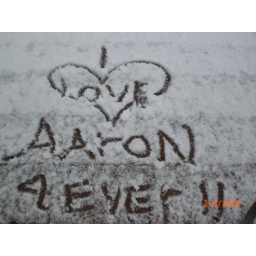
I leaned out the window and wrote on the roof in the snow!